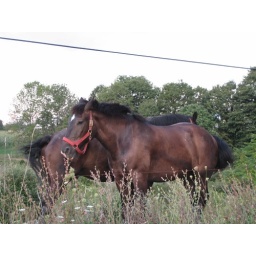
Big horses enjoying a quiet day in the field